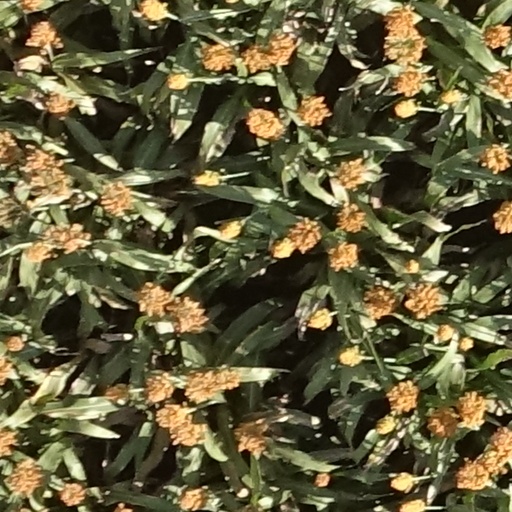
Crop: sorghum